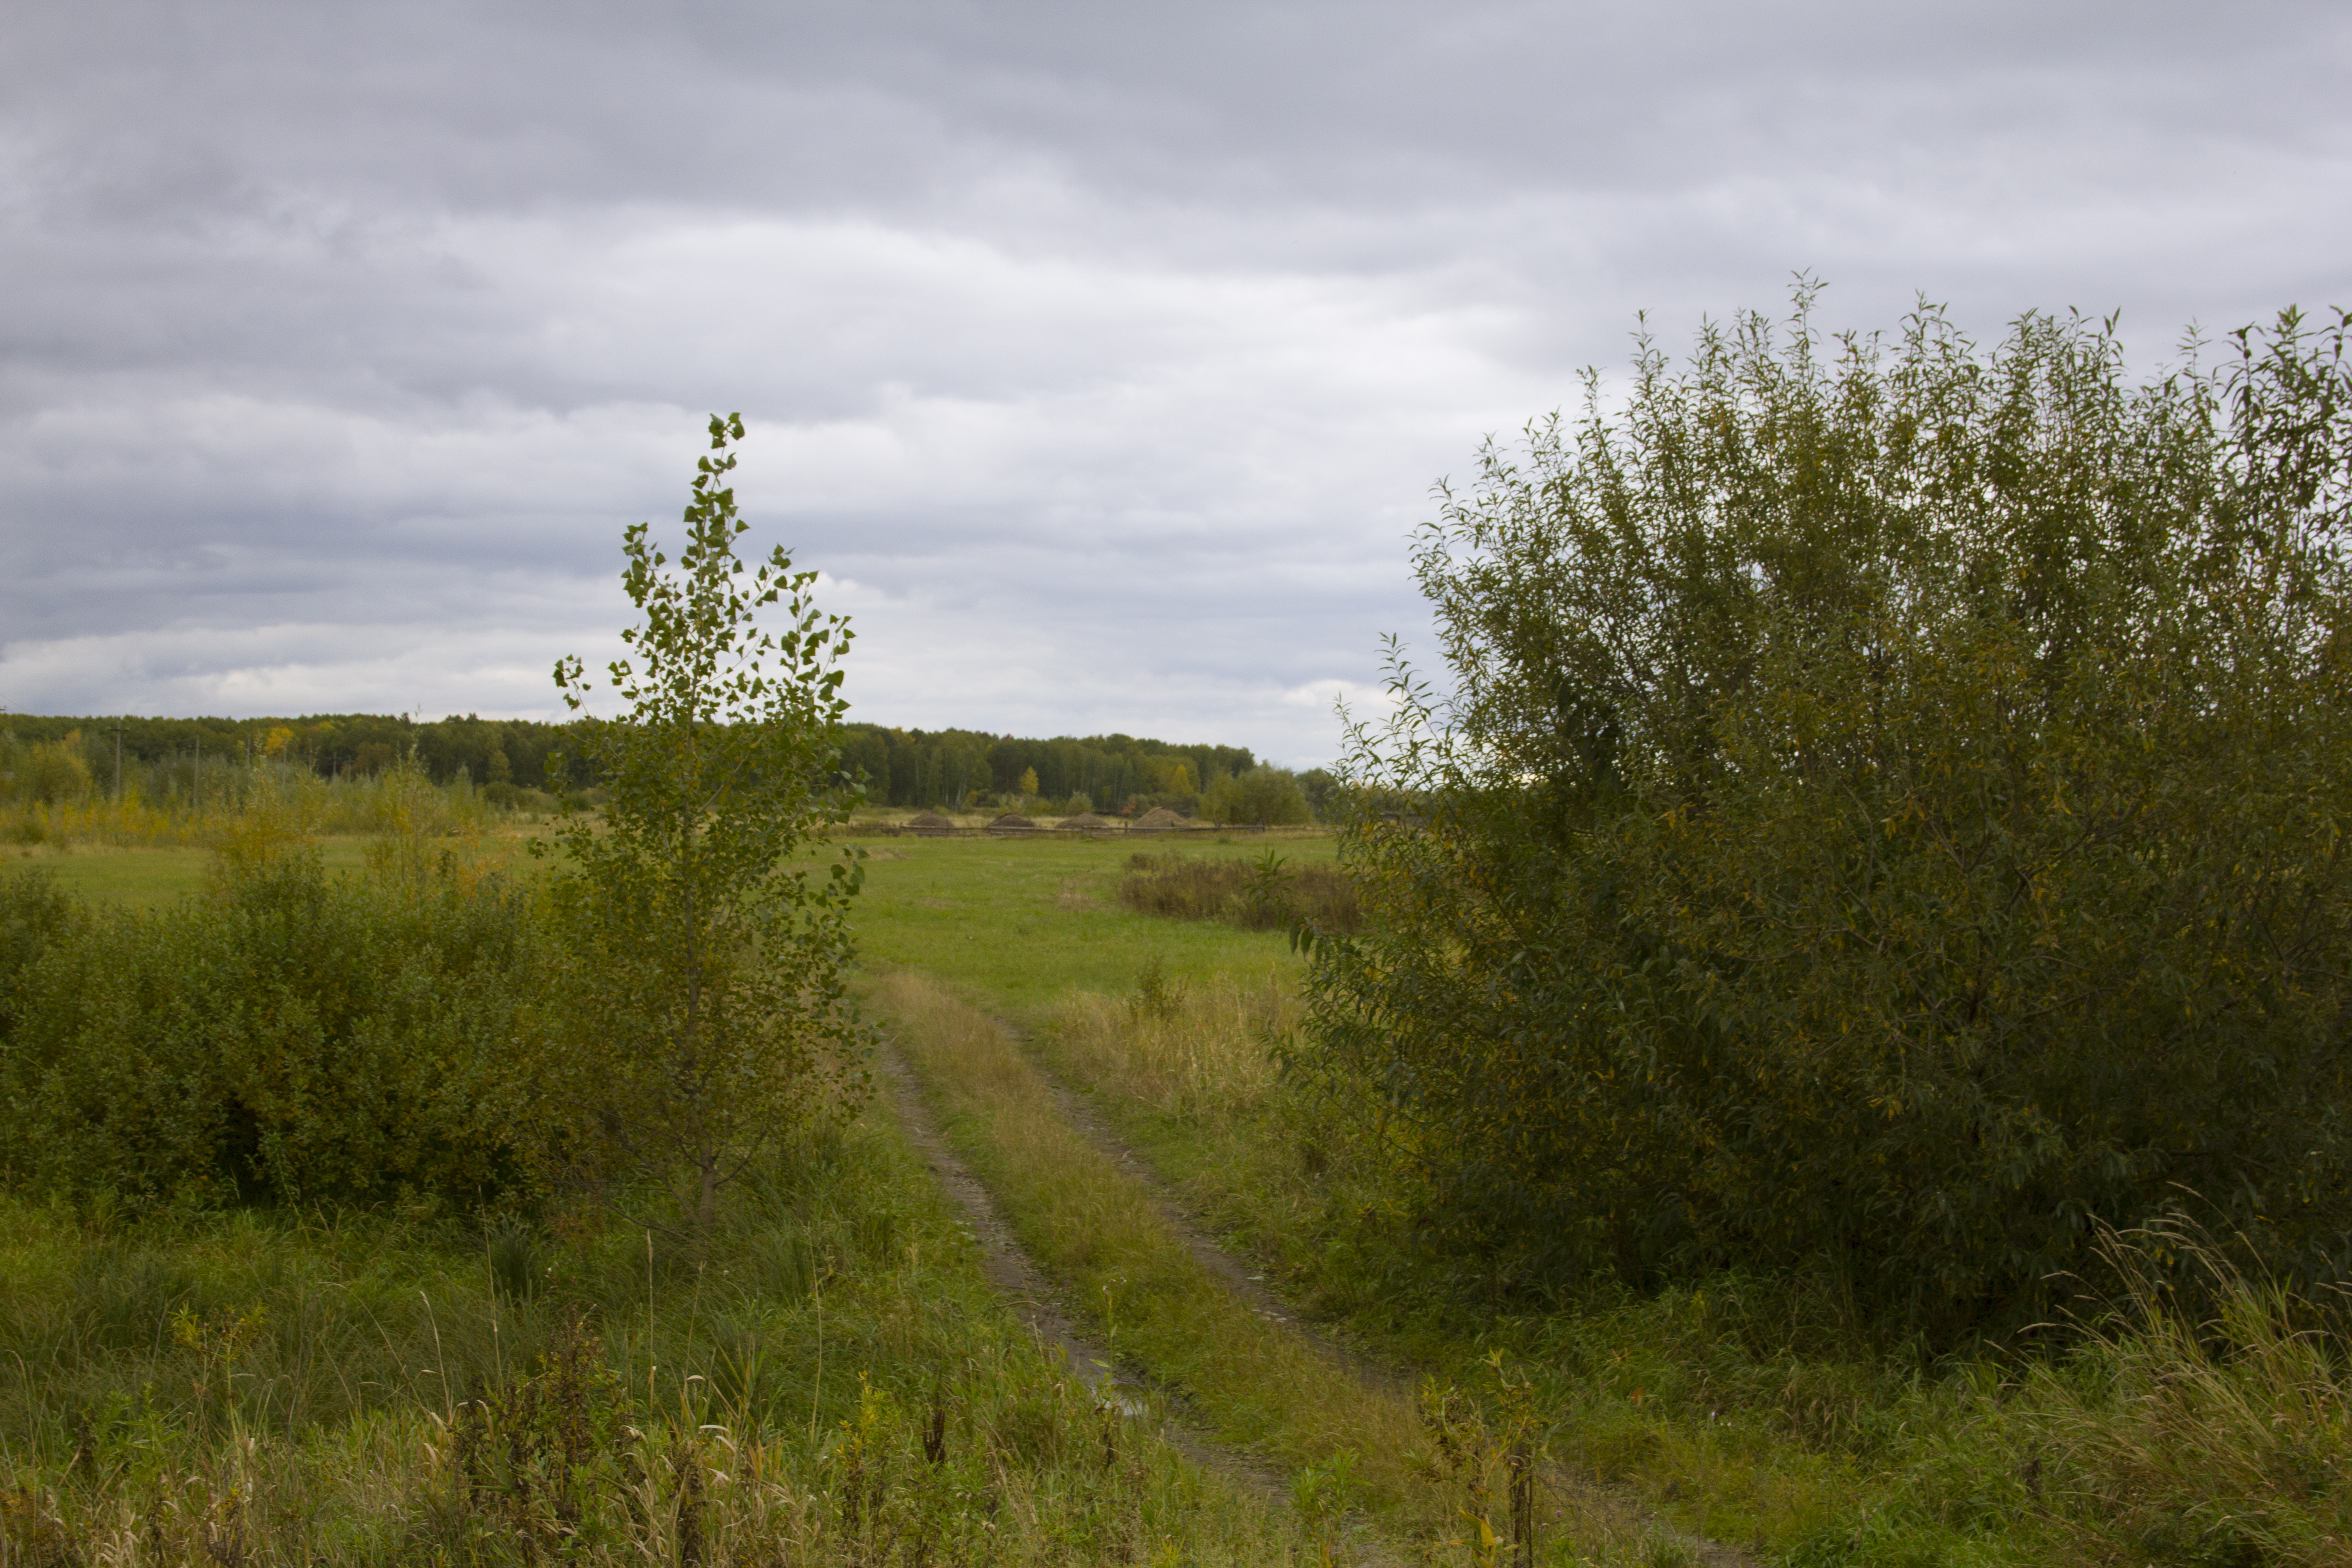
road, track, dirt road, field, landscape, autumn, natural landscape, natural environment, grassland, nature, tree, vegetation, prairie, grass, meadow, green, nature reserve, pasture, plain, sky, grass family, land lot, ecoregion, rural area, woody plant, plant, steppe, cloud, spring, forest, savanna, plant community, shrubland, hill, wildlife, fen, shrub